British Rail Class 230

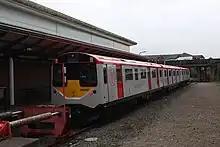
Transport for Wales 230007 at Wrexham Central in 2023

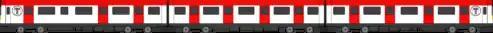
Class 230 Transport for Wales Diagram

Transport for Wales Rail was expected to operate five units on the Borderlands Line from May 2022.